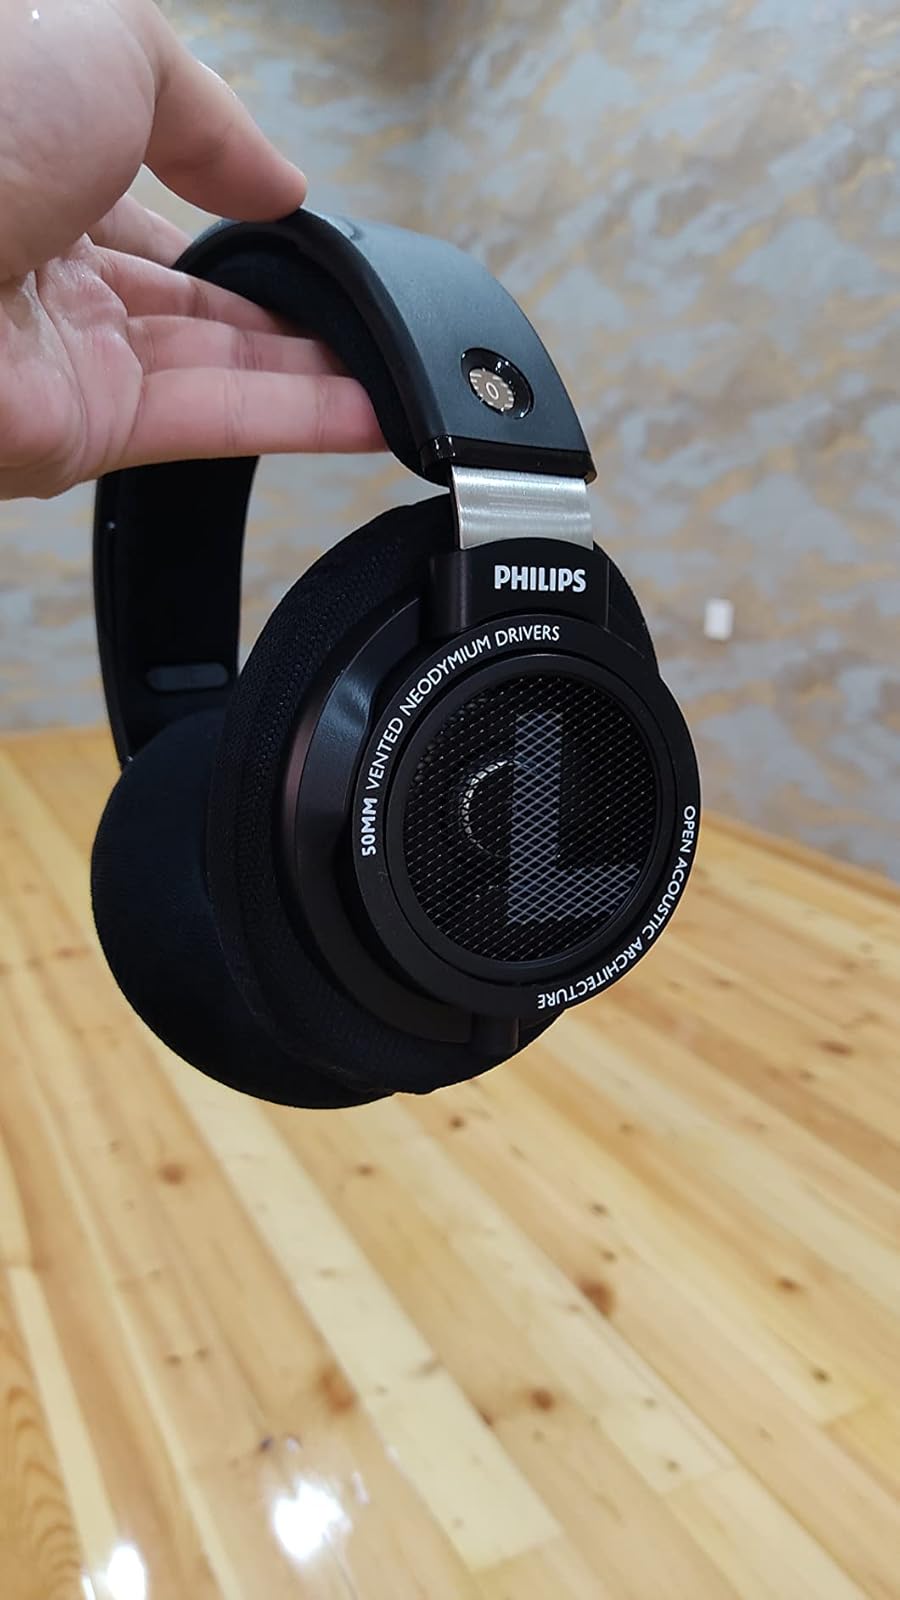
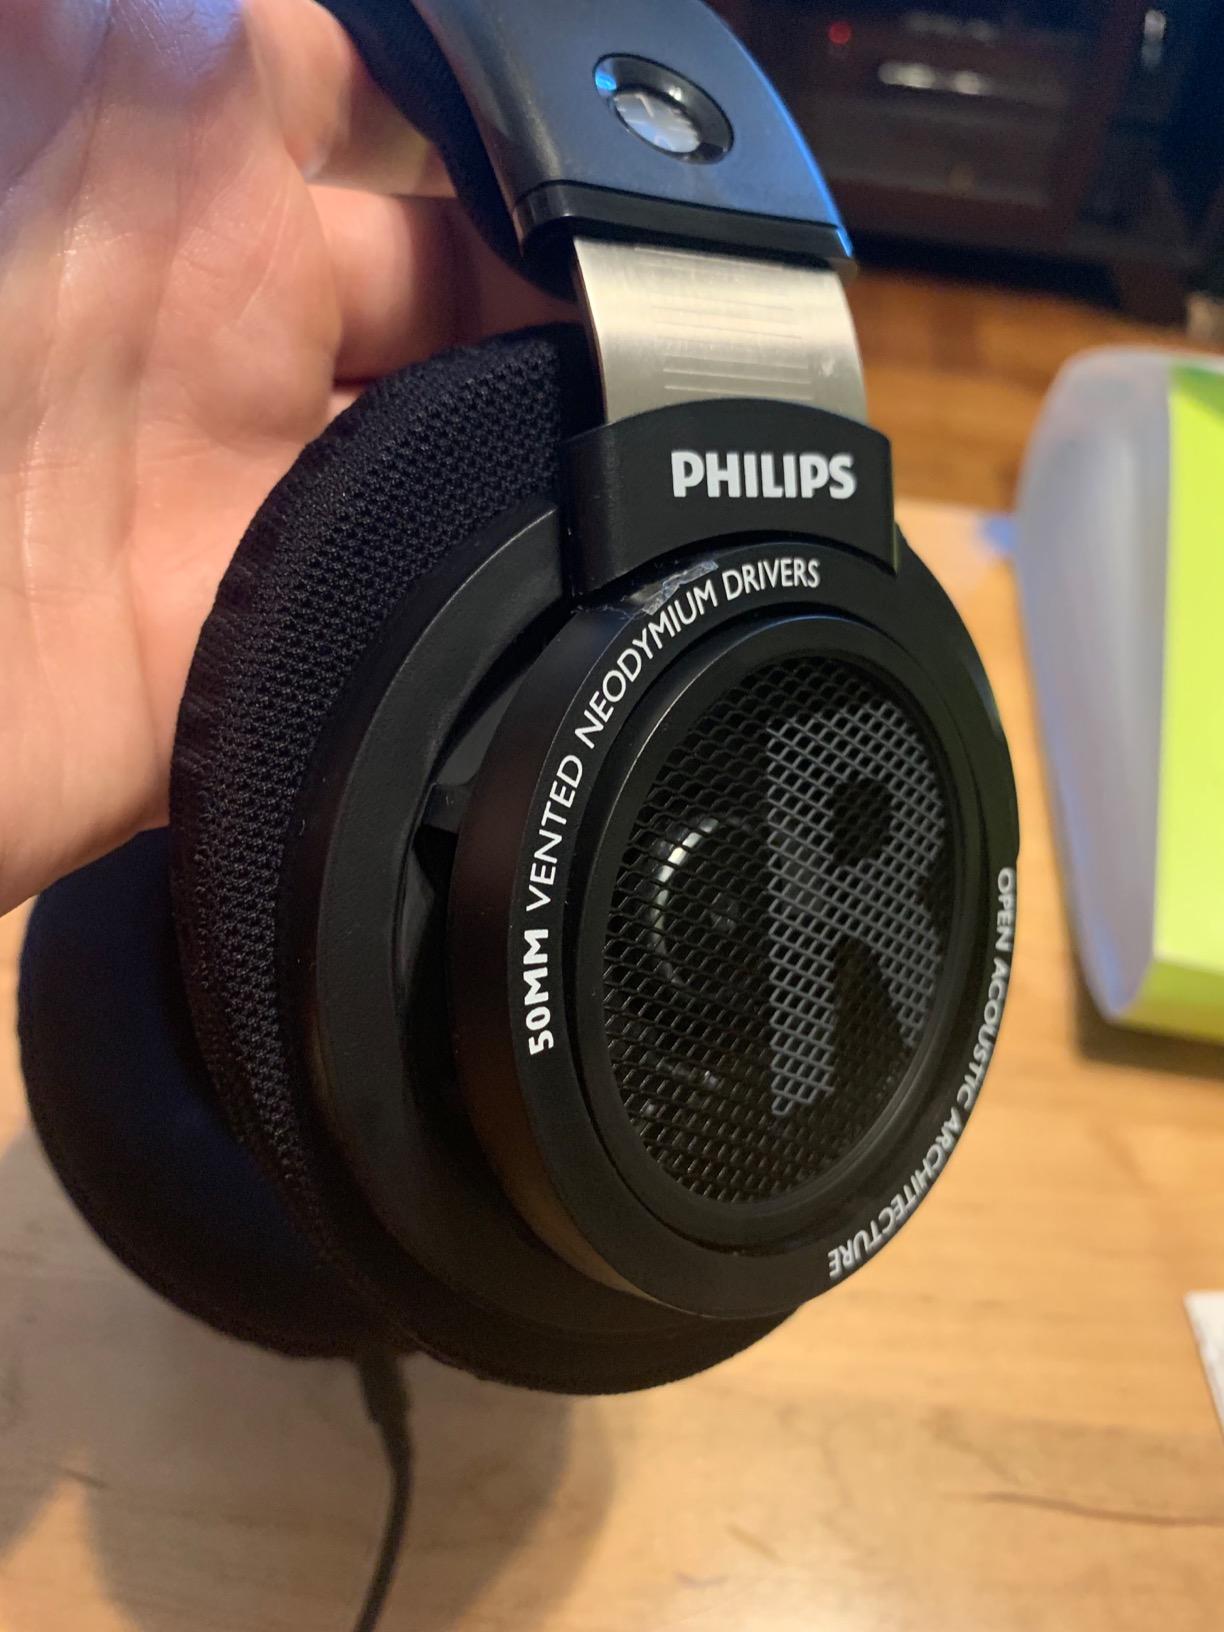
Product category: headphones
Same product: yes